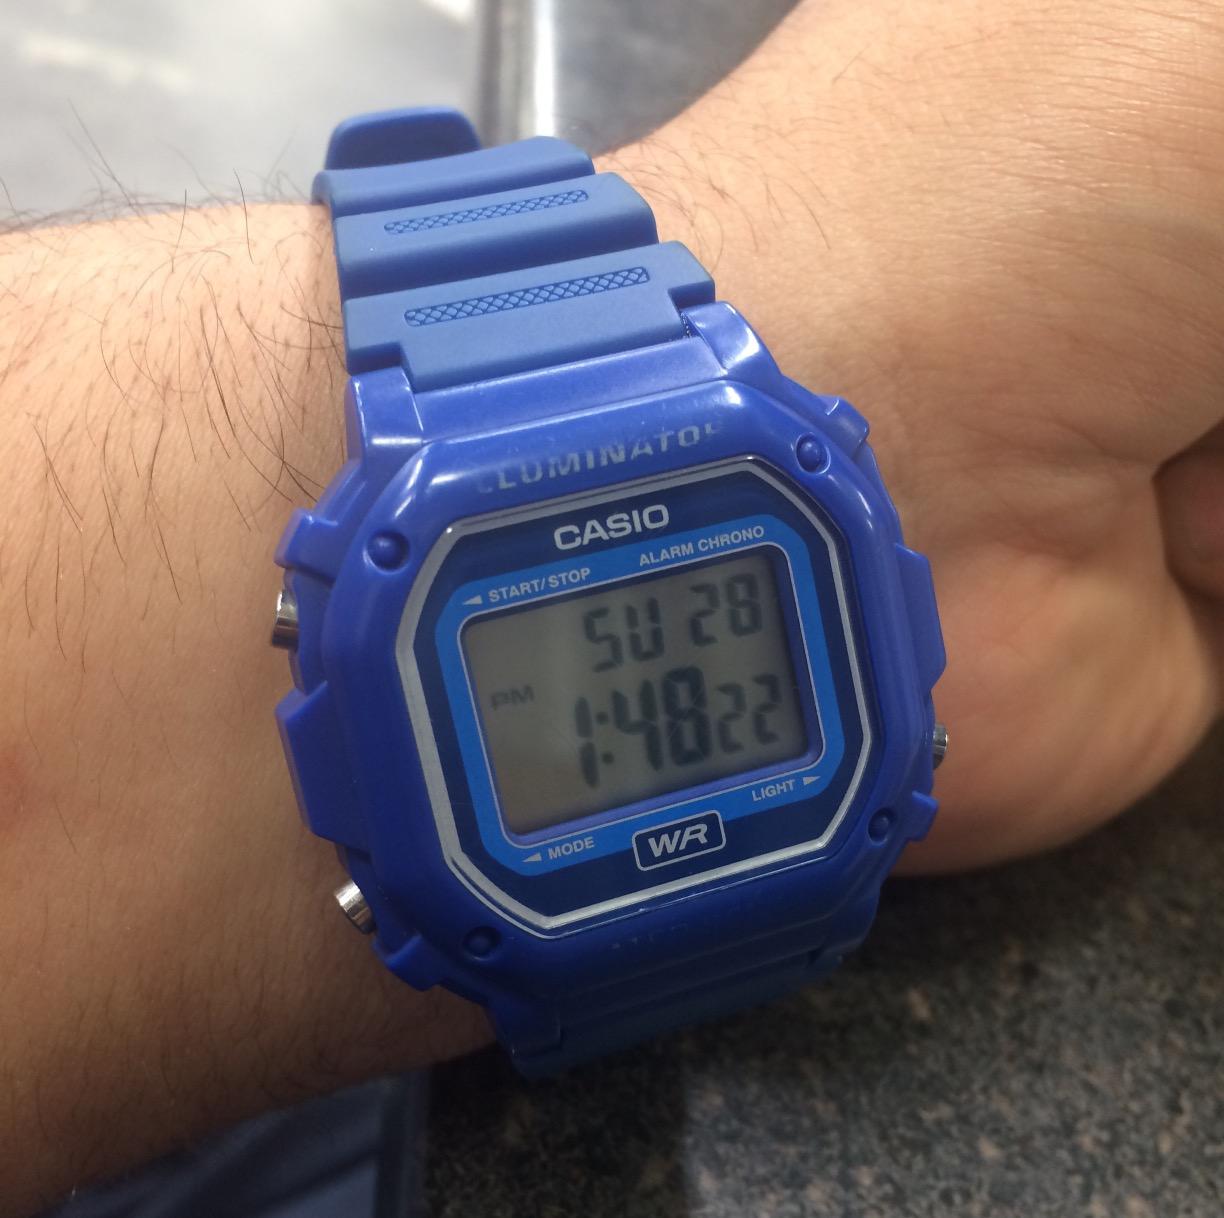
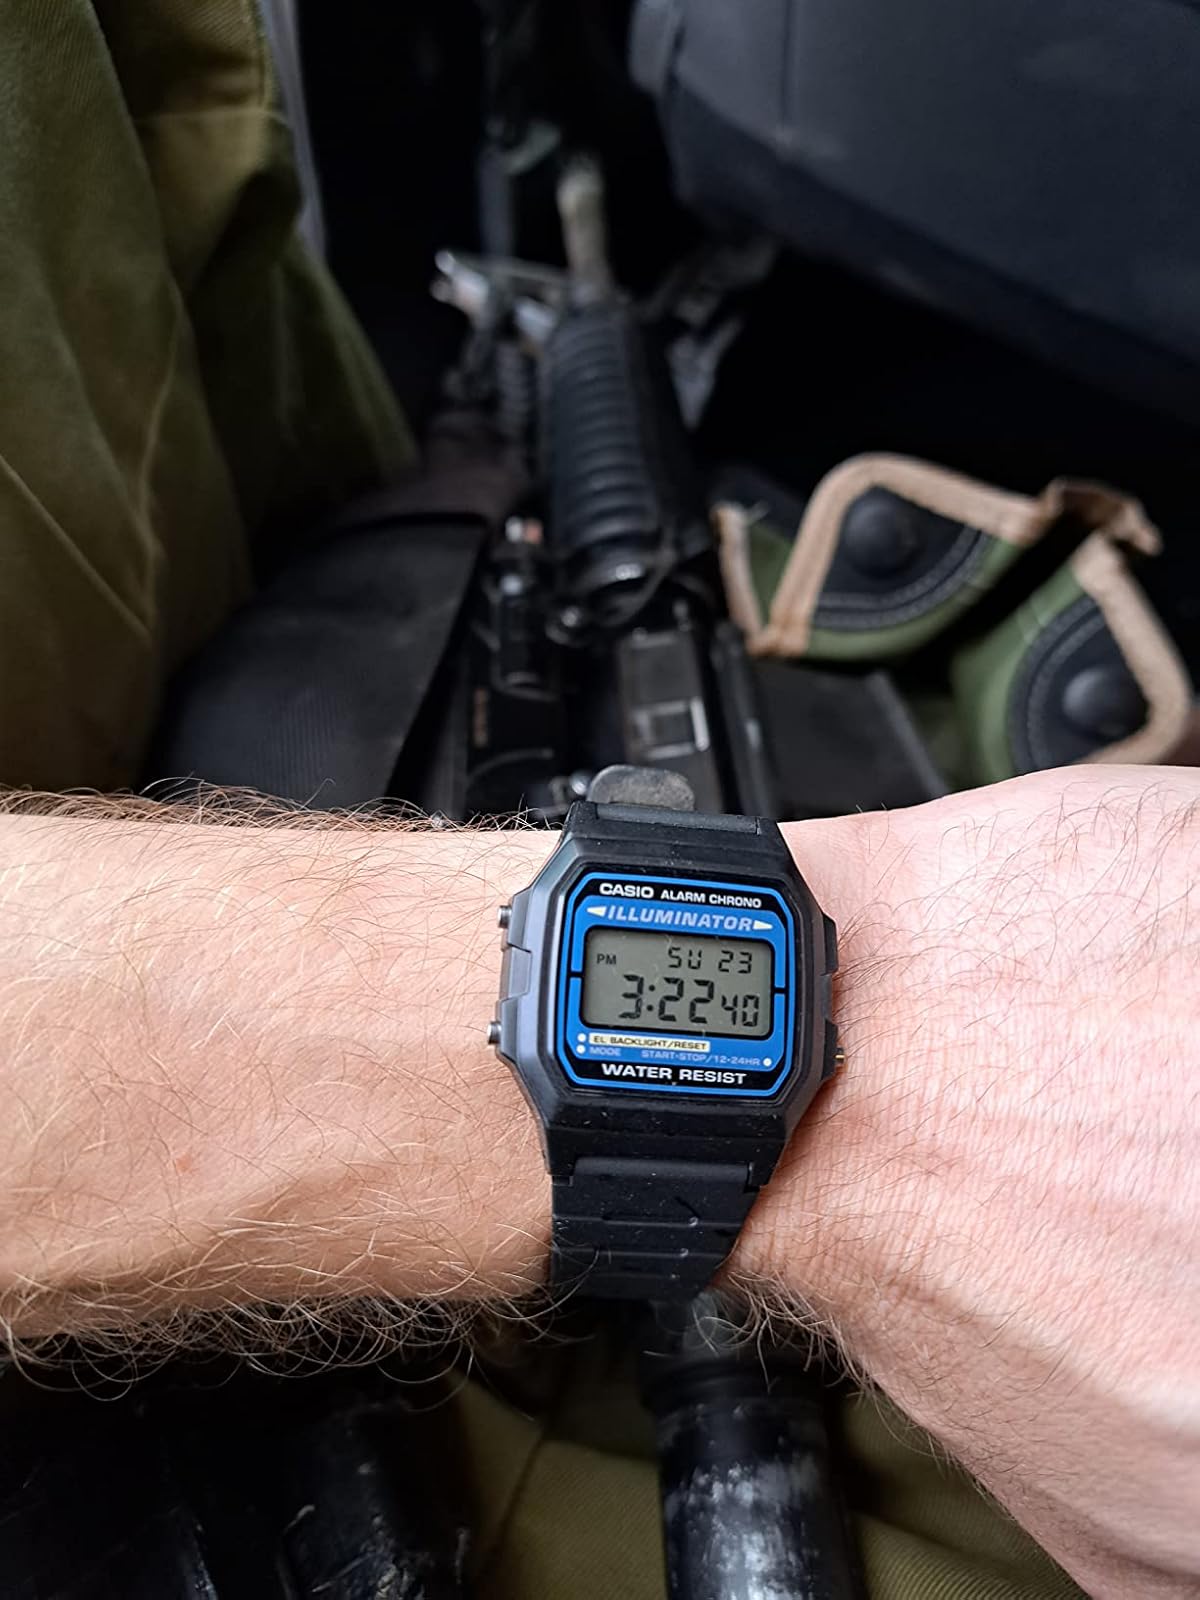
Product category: accessories_watch
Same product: no